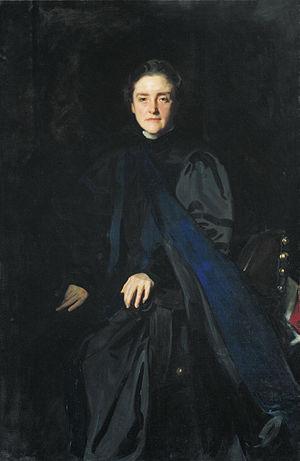
Martha Carey Thomas, née le 2 janvier 1857 et morte le 2 décembre 1935, est une linguiste et féministe américaine. Elle est connue en tant que suffragette et militante pour les droits des femmes. Elle dirige le Bryn Mawr College pendant près de 40 ans.